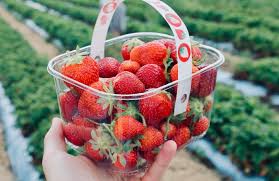
Label: Strawberry